Pro-EU leaflet

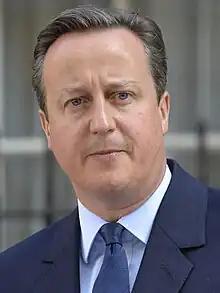
Head-and-shoulders colour photograph of David Cameron in 2010

During the Conservative Party's campaign in the 2015 general election, Prime Minister David Cameron pledged in their manifesto to hold a straight in-out referendum on the UK's membership of the EU by the end of 2017. The Conservatives won 330 seats in the House of Commons in May that year, giving them a working majority of 12 seats. Following this, Cameron reiterated his commitment to holding a referendum, which was included in the Queen's Speech on 27 May 2015.